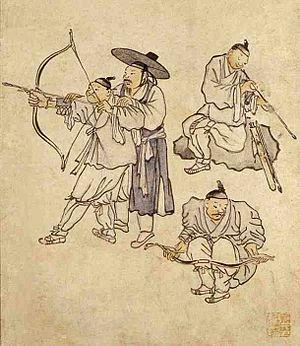
Kim Hong-do, connu aussi sous le nom de Danwon, est un peintre coréen de la fin de la période de Joseon.